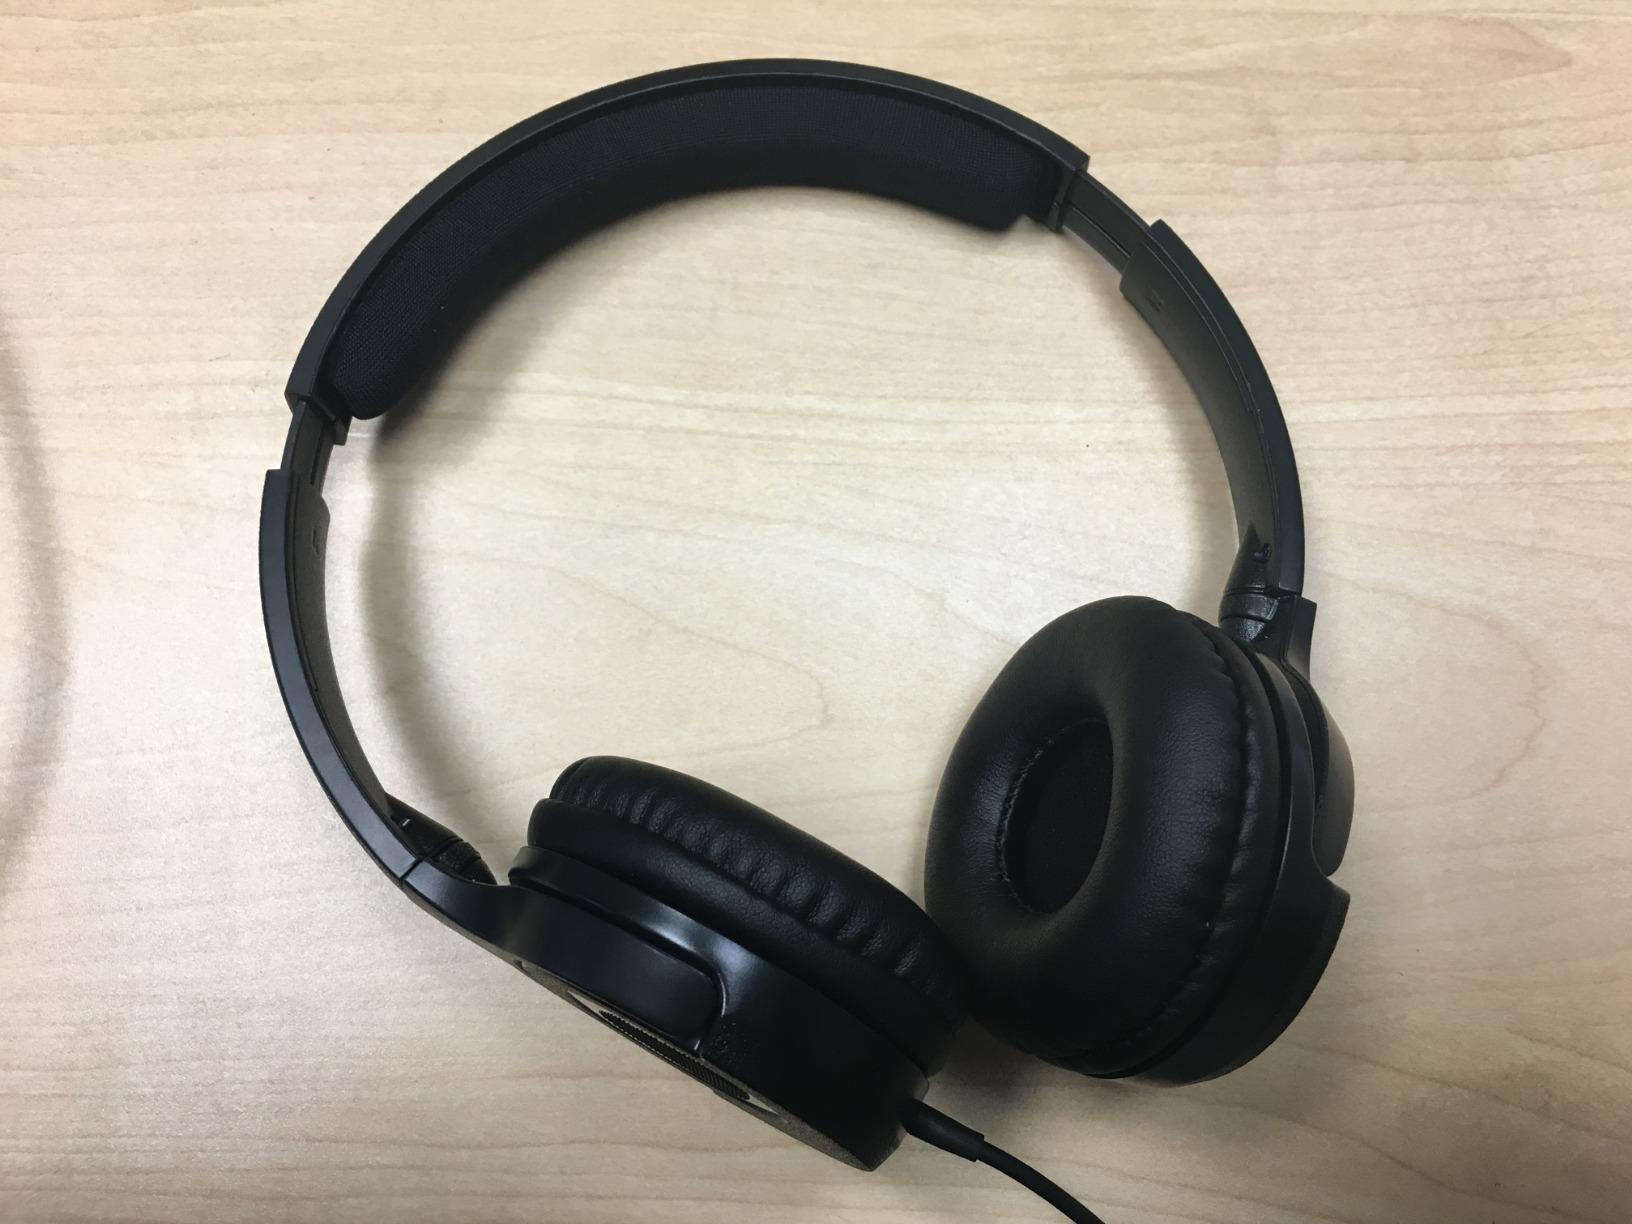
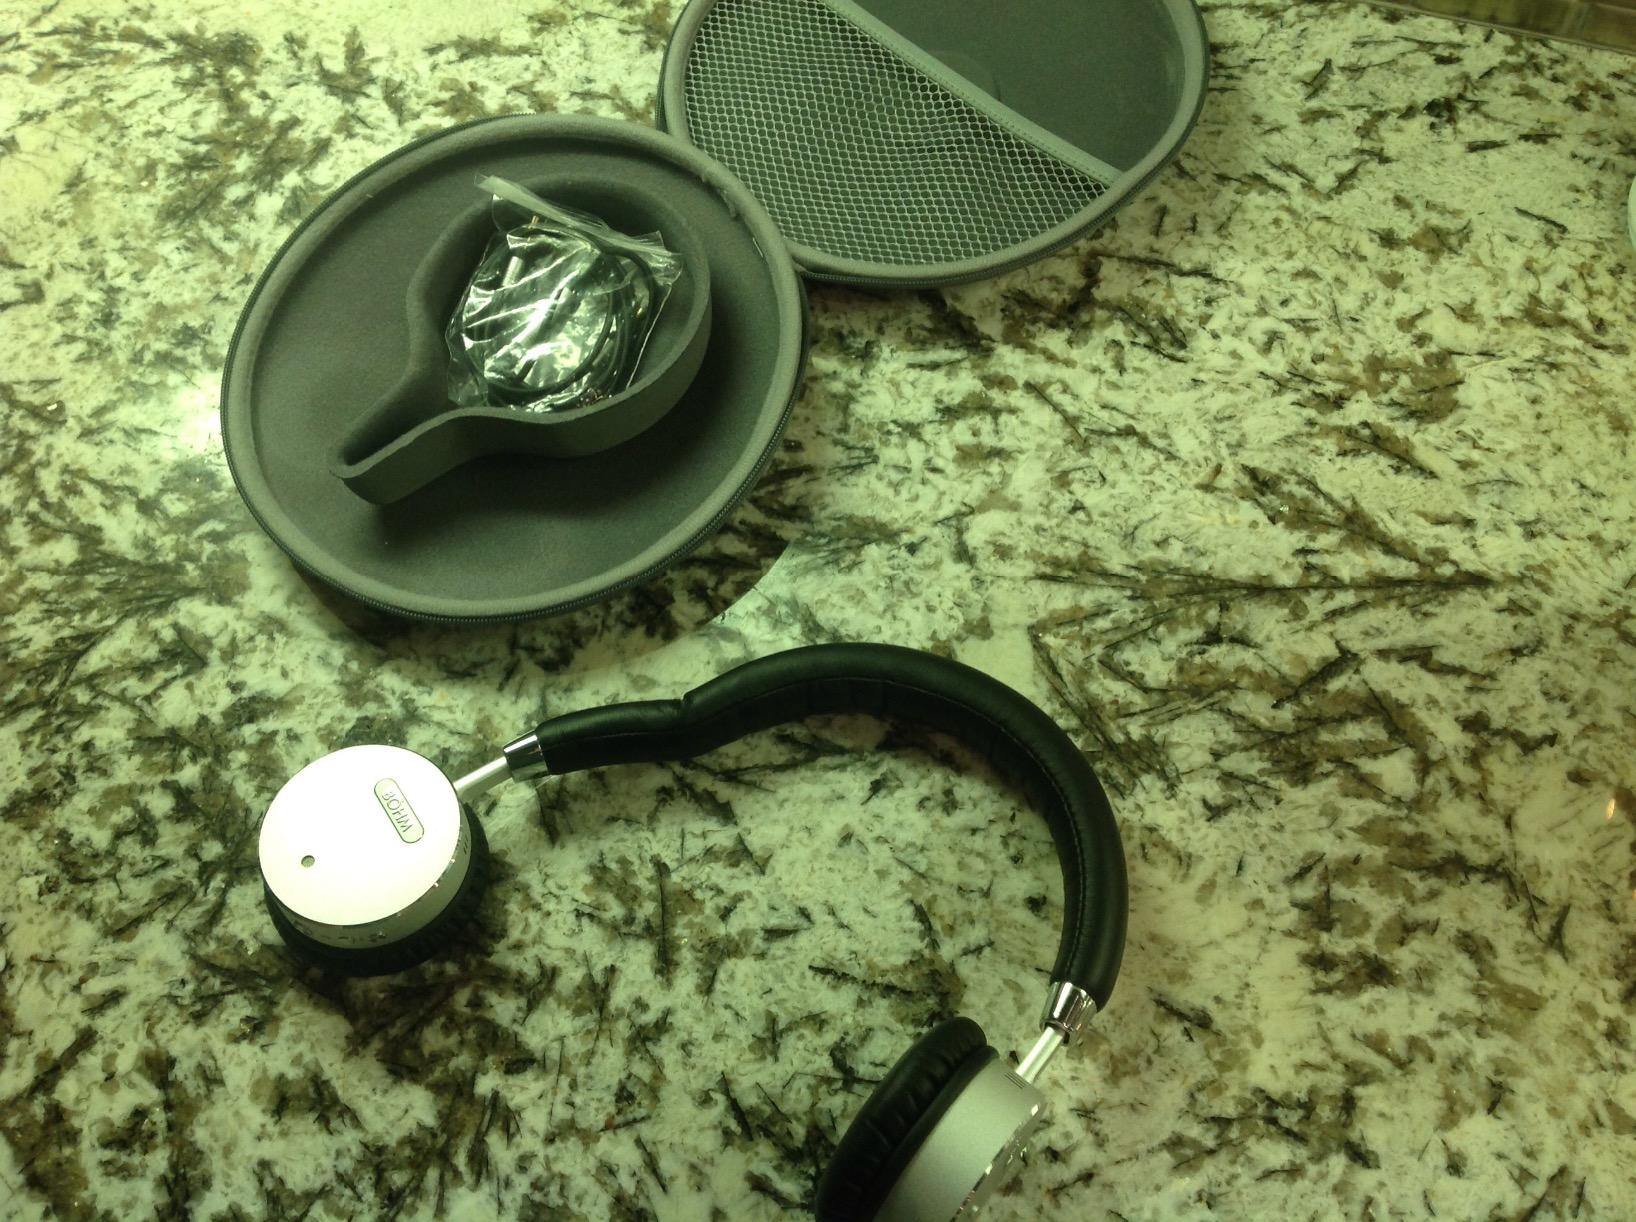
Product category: headphones
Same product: no